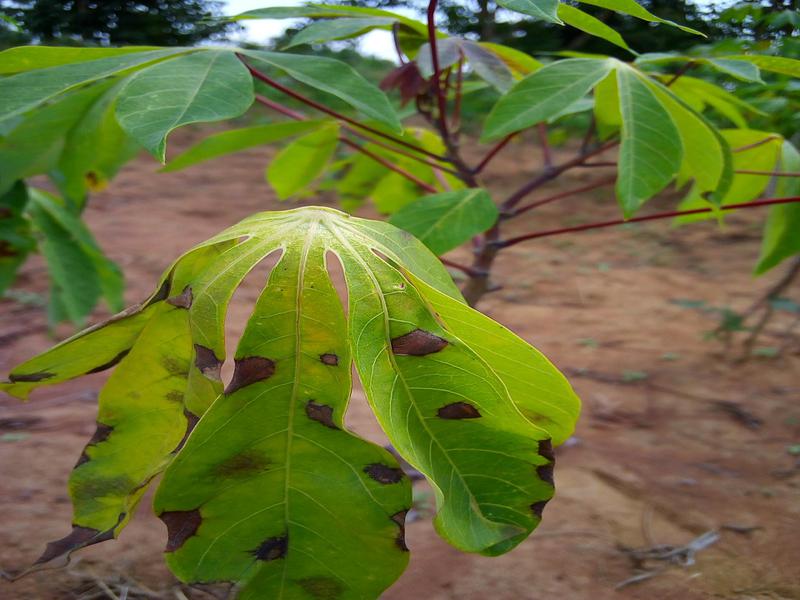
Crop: cassava
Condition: bacterial_blight